Handley Page Hermes

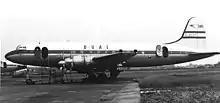
BOAC Hermes IV at London Heathrow in 1953

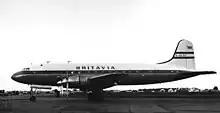
Hermes IV of Britavia at Blackbushe Airport in 1954

Despite the first Hermes IV (registered "G-AKFP") performing its first flight relatively quickly on 5 September 1948, and quantity production being promptly established, BOAC was somewhat unsatisfied by the airliner, primarily due to the early aircraft being overweight. This was in part due to the use of Hastings components and ad-hoc modifications to accelerate flight trials; it was promptly agreed that weight-saving modifications were to be made prior to BOAC issuing its final acceptance of the Hermes. Design alterations to reduce weight included the adoption of lighter floor members.